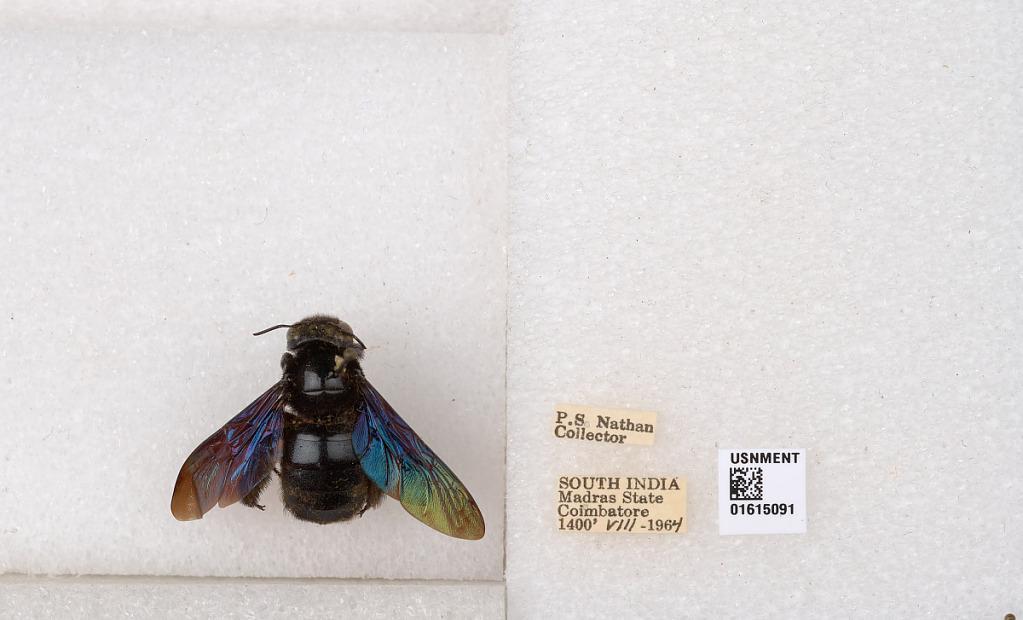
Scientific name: Xylocopa (Biluna) auripennis auripennis Lepeletier
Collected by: P. Nathan
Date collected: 1964-8-1
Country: India
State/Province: Tamil Nadu
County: Coimbatore
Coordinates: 10.9955, 76.9034